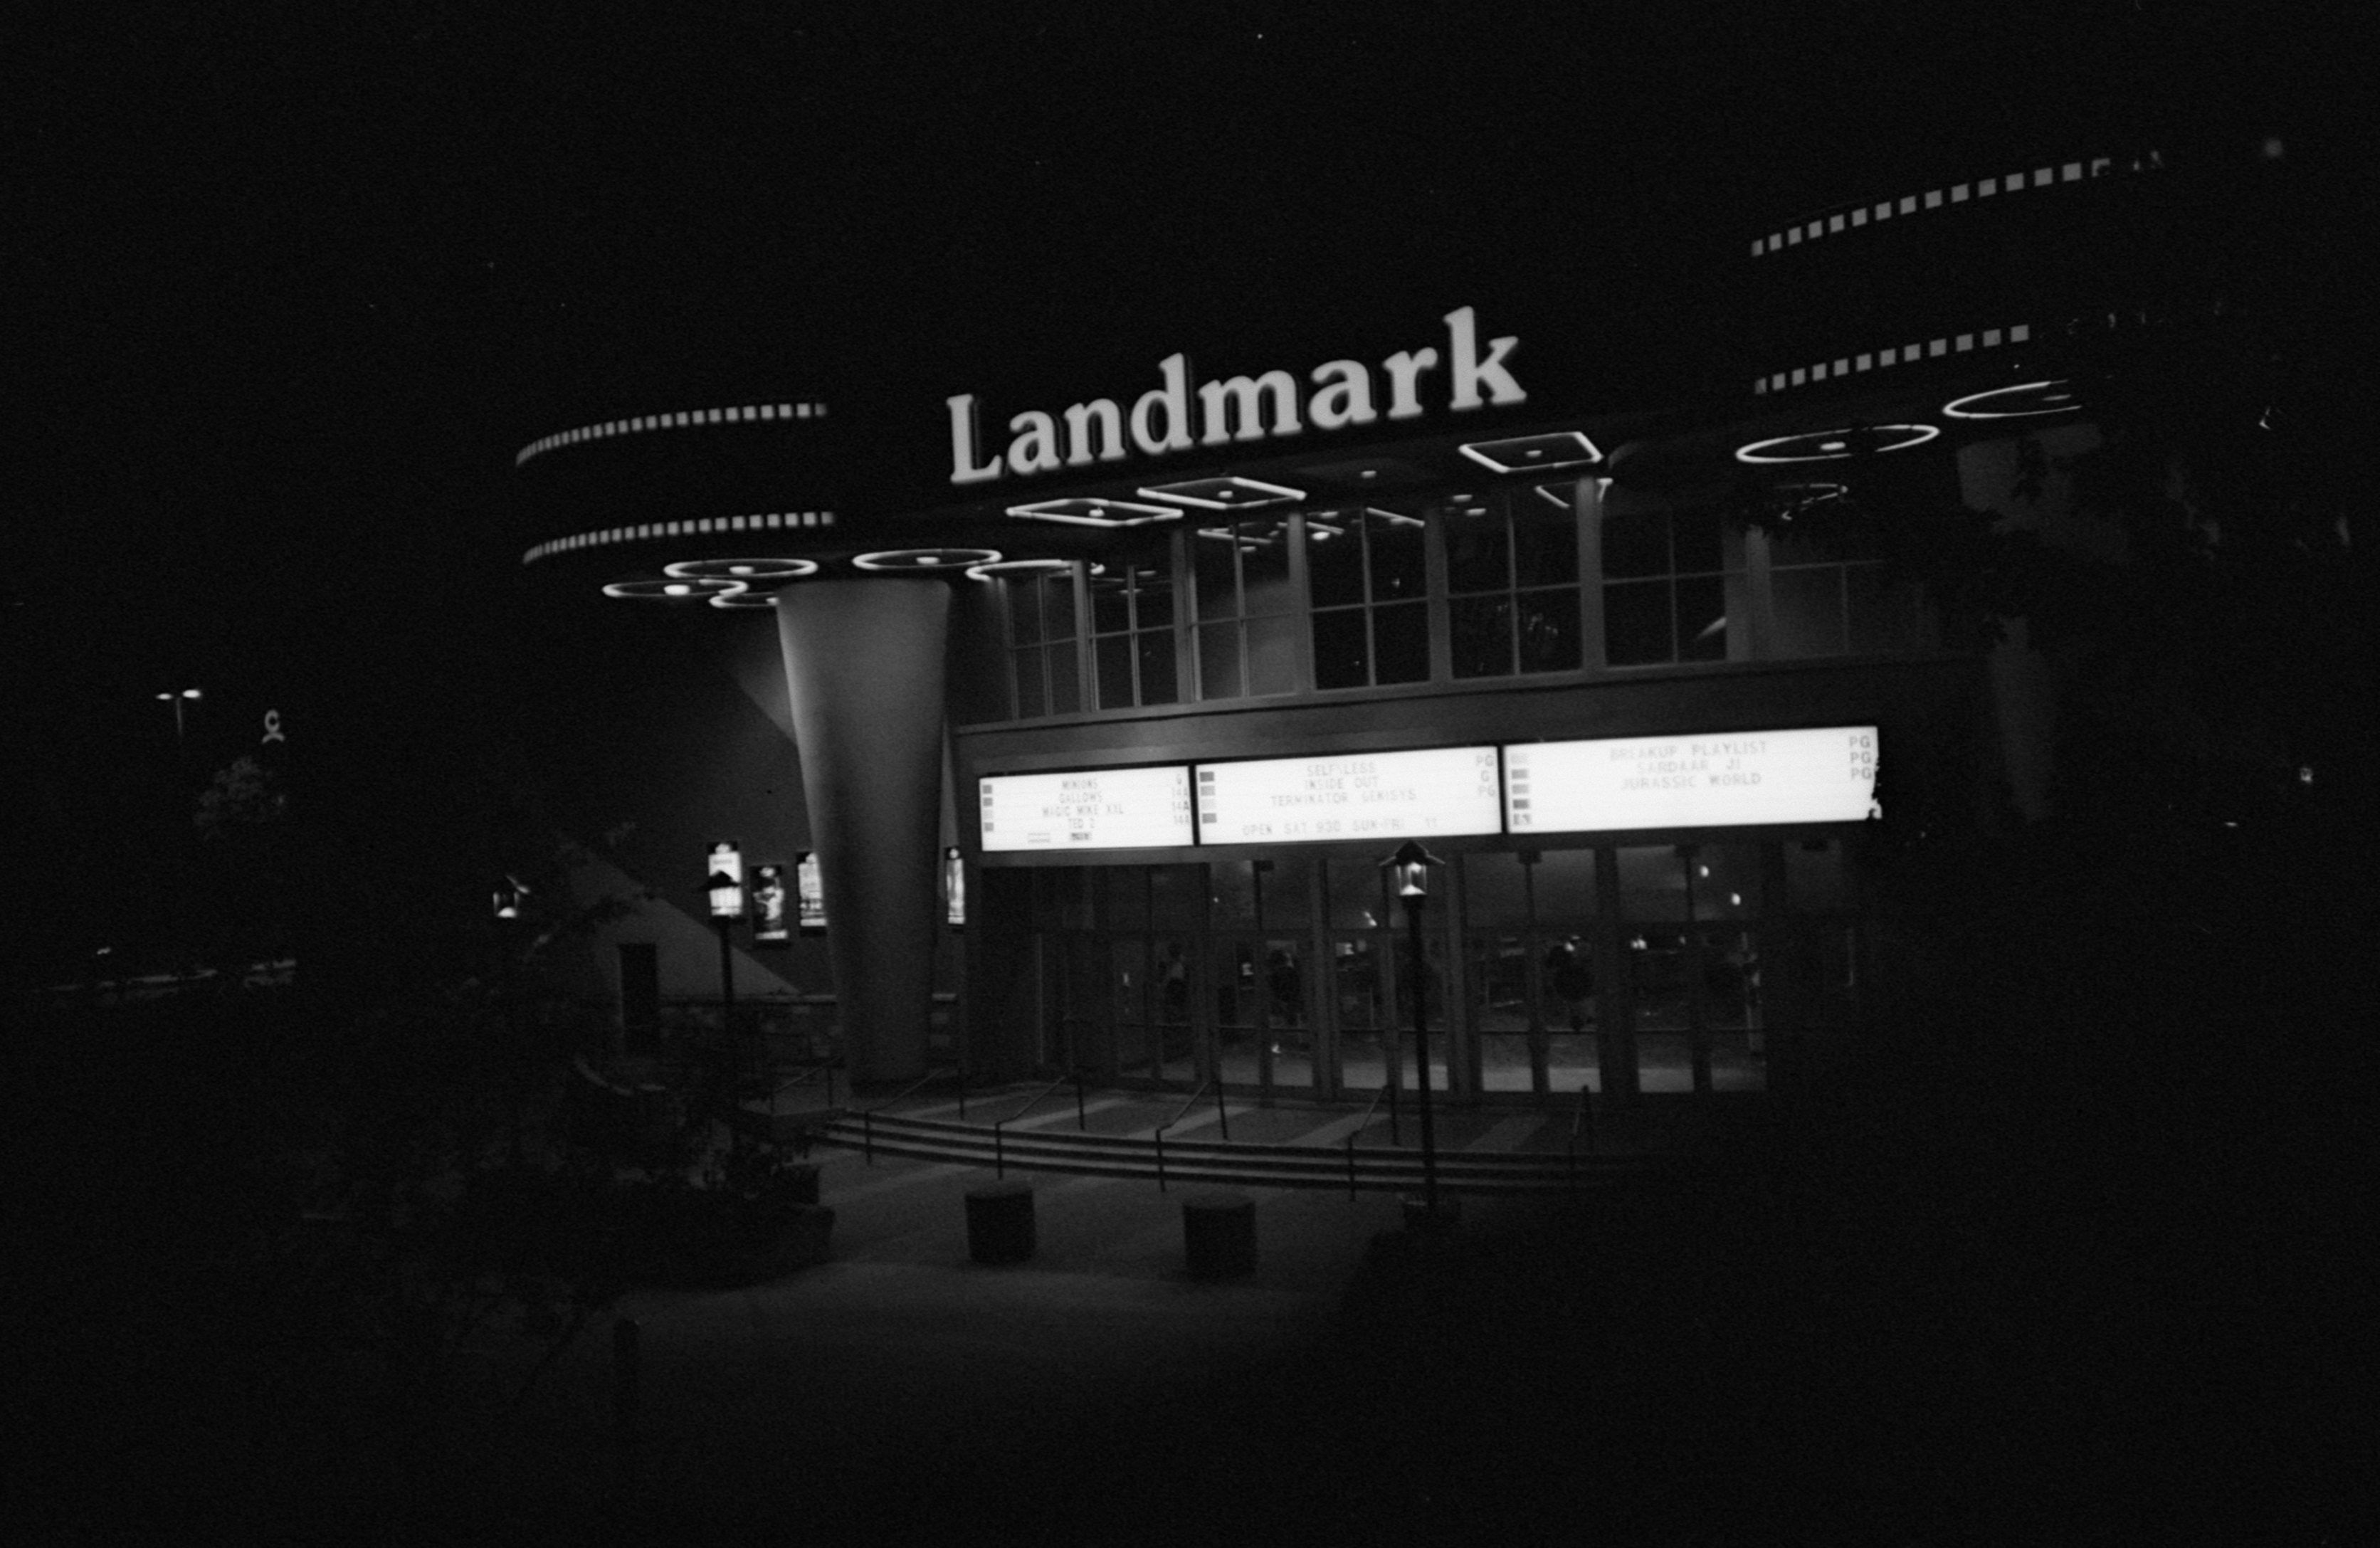
light, black and white, white, night, landmark, darkness, black, monochrome, lighting, stage, cinema, shape, midnight, lca, ilfordxp2super400, monochrome photography, film noir